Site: brandenburg
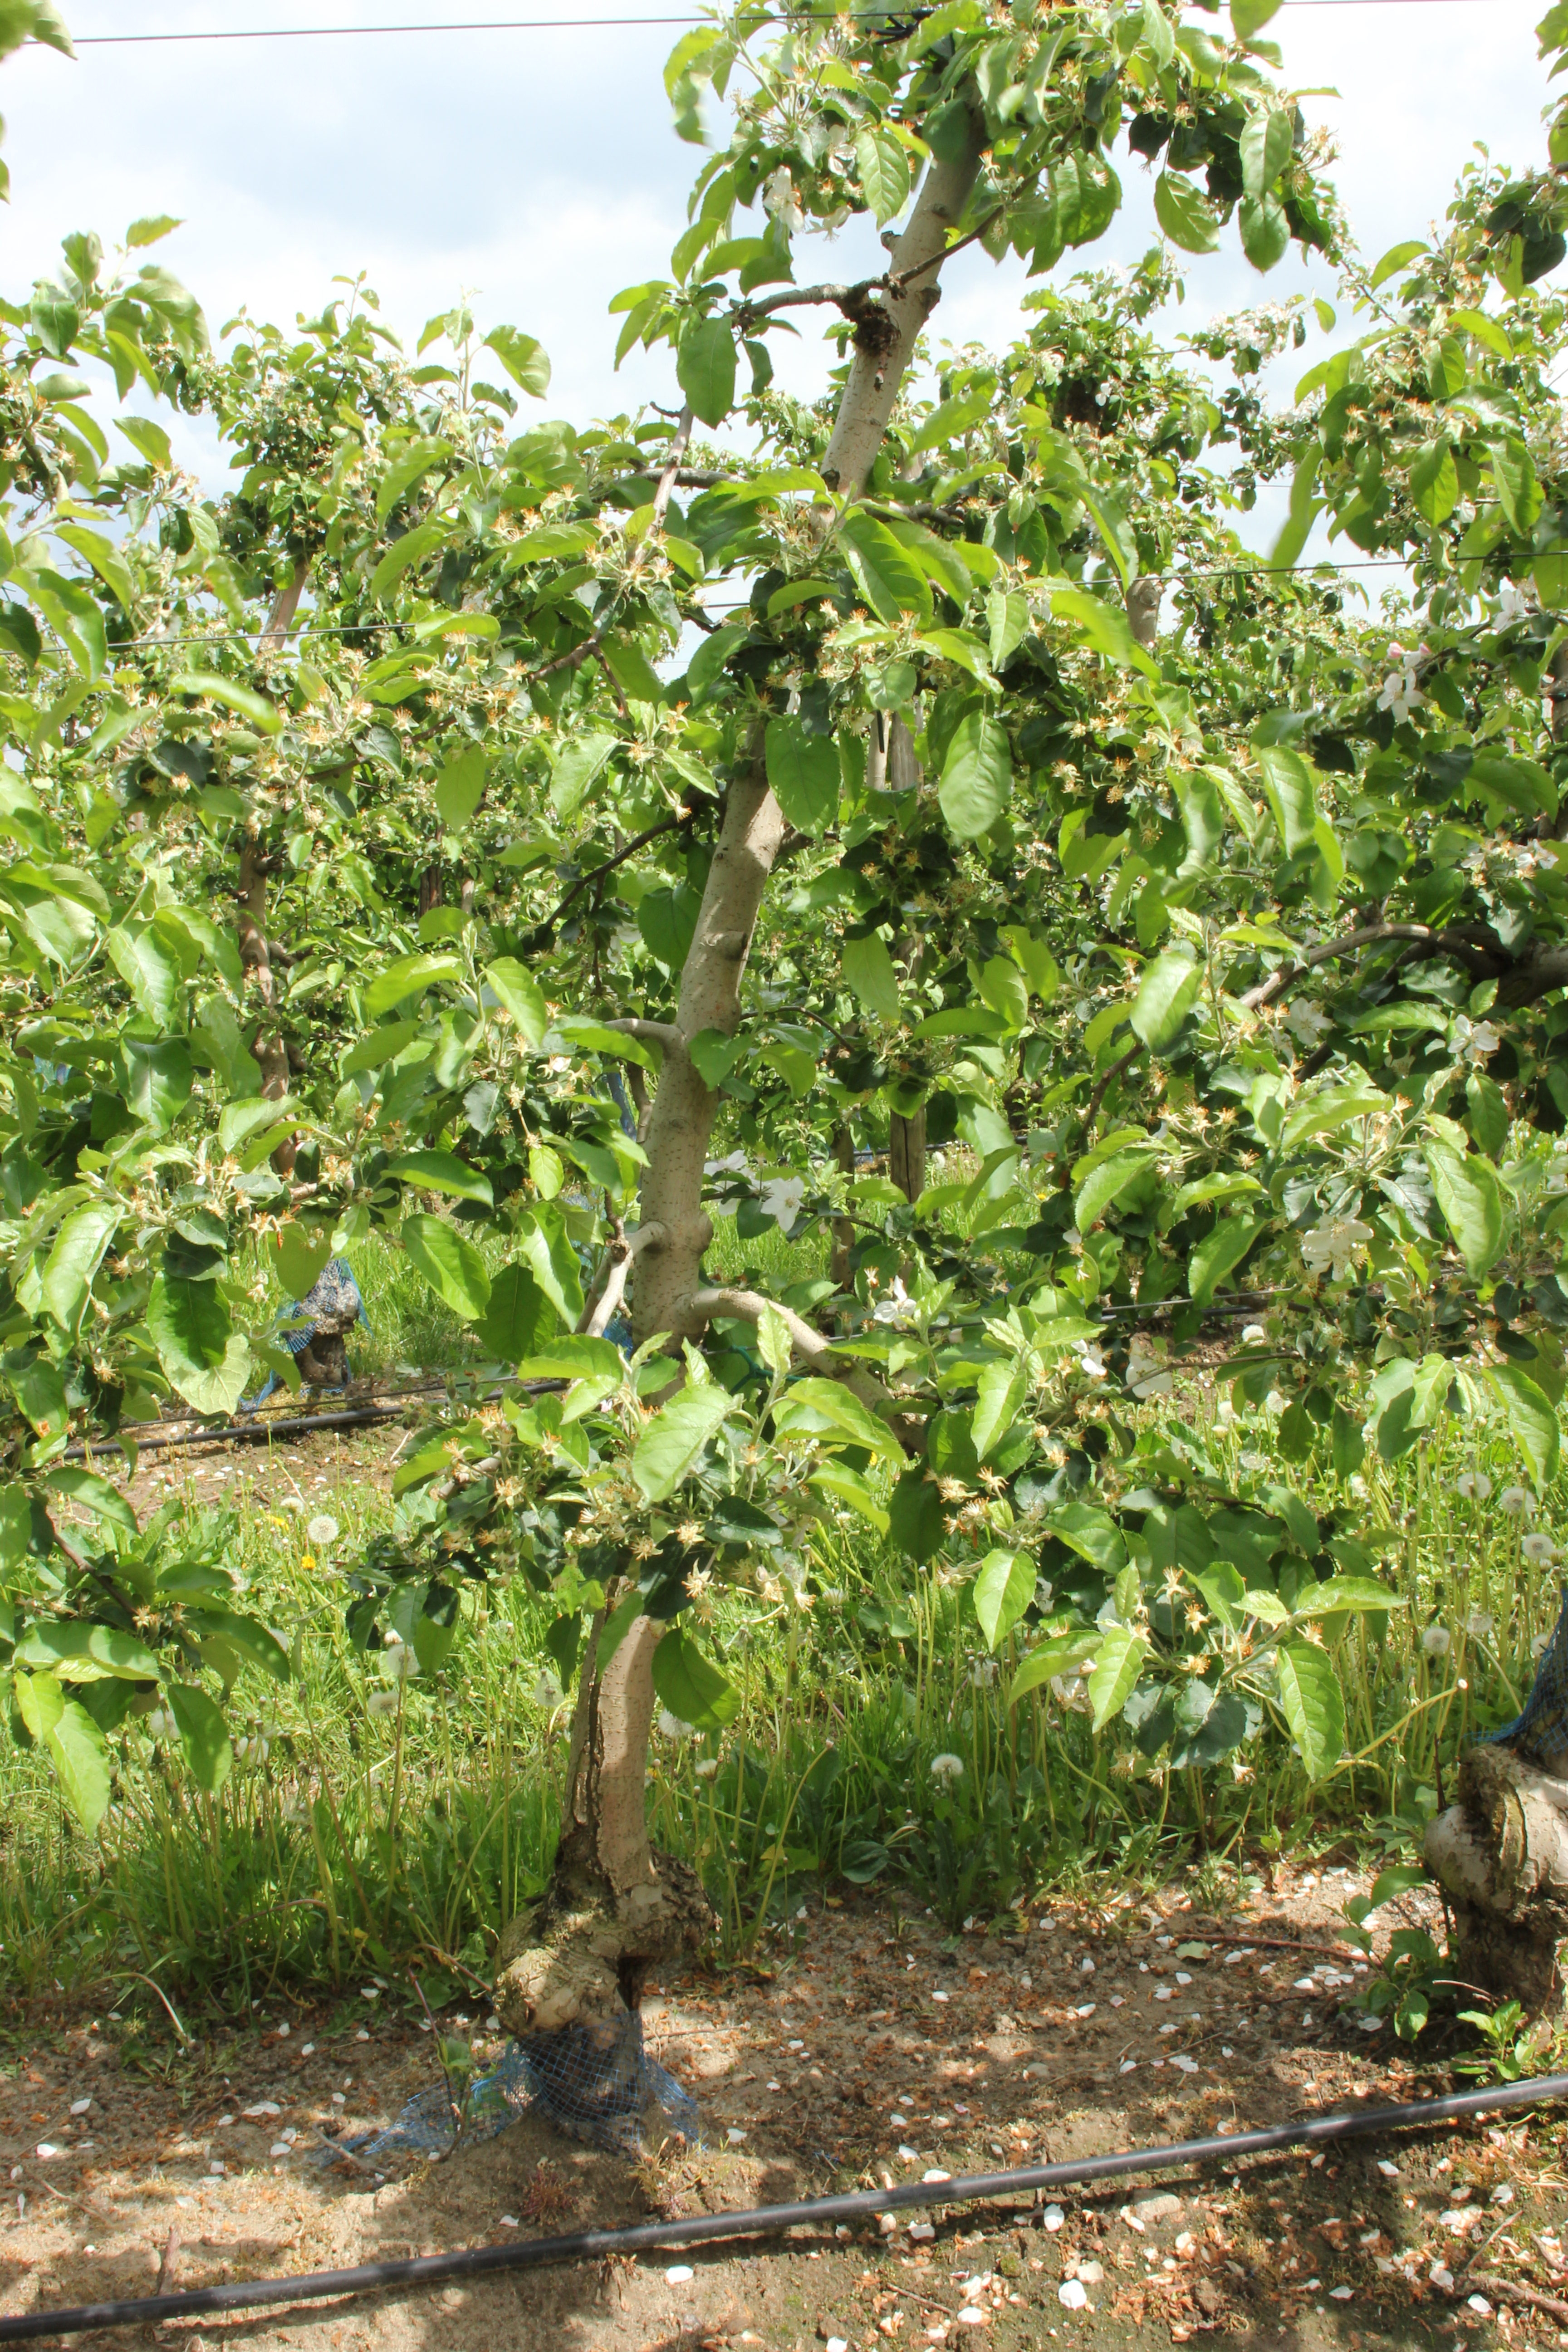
Growth stage (BBCH 67): Flowering